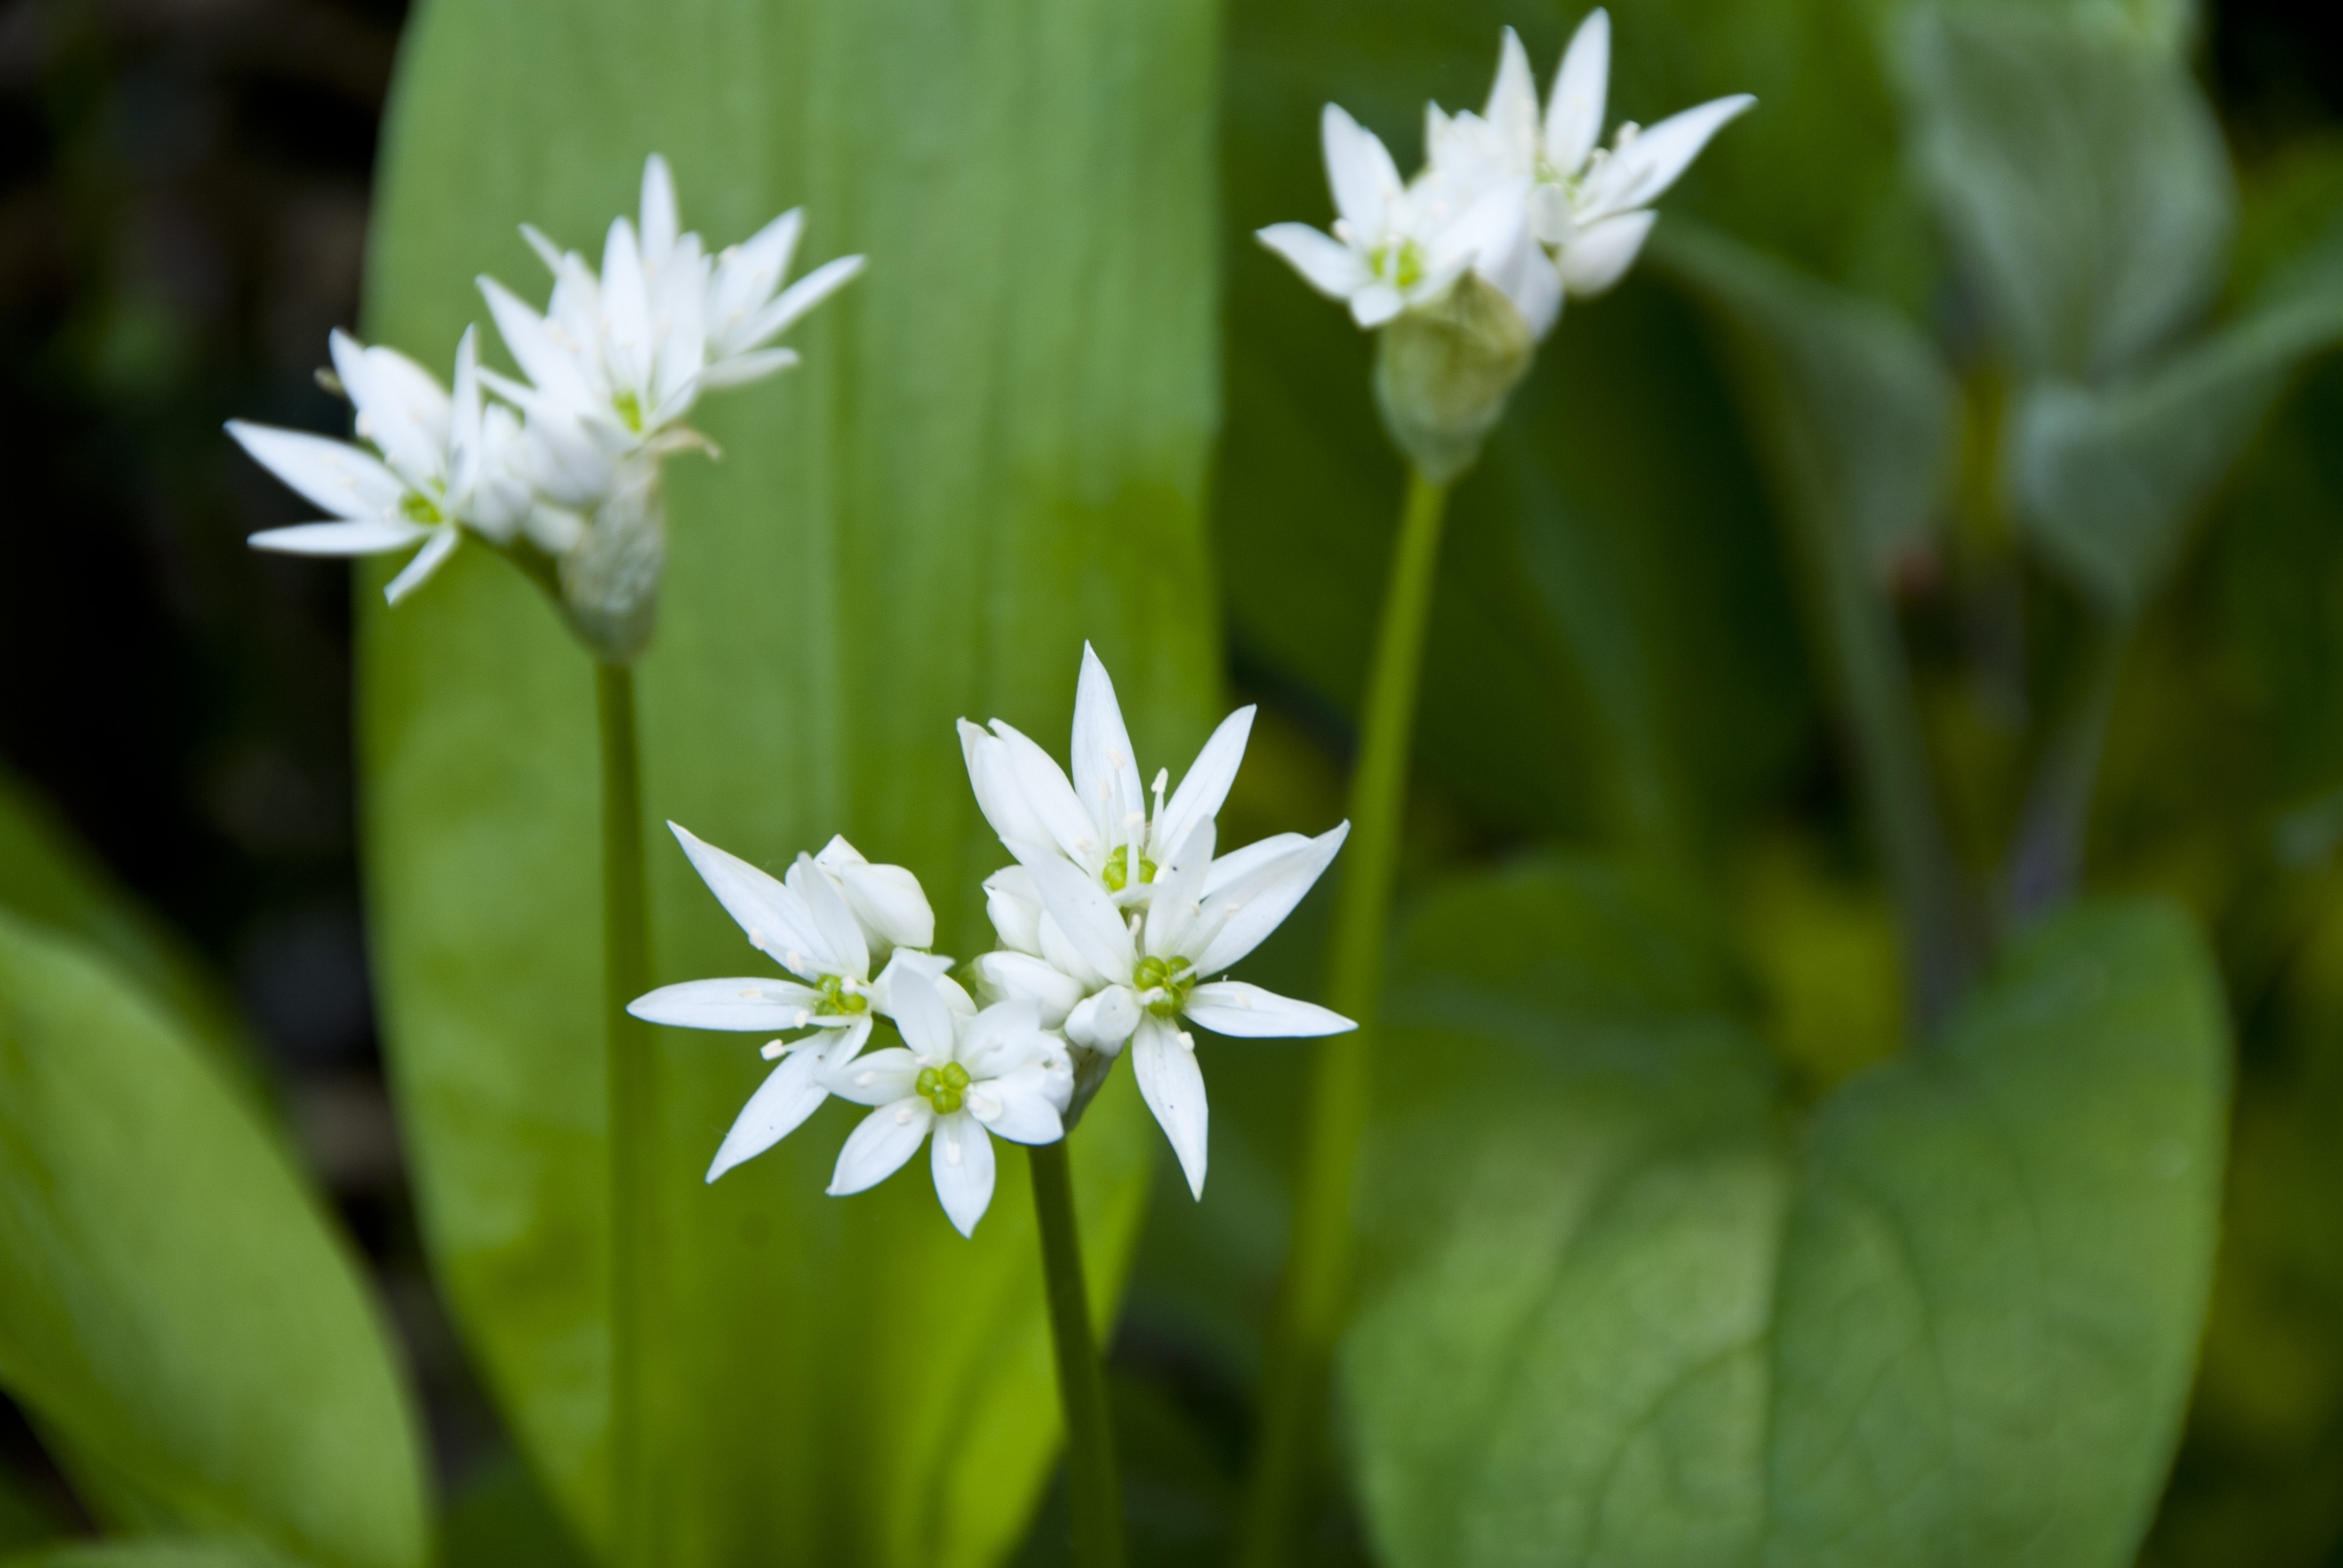
nature, blossom, plant, flower, green, botany, garden, flora, wildflower, herbs, ramsons, macro photography, flowering plant, land plant